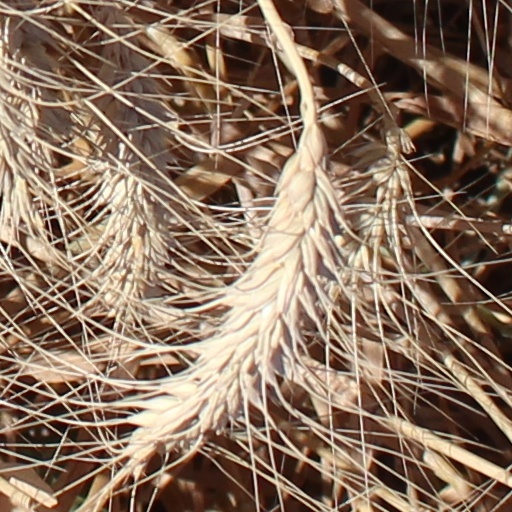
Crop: wheat